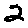
Label: 2